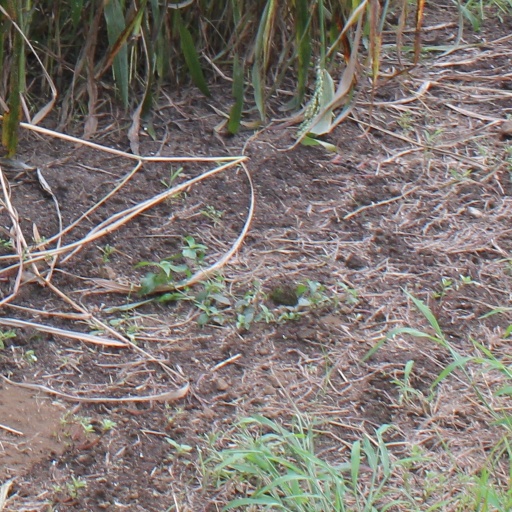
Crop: sorghum